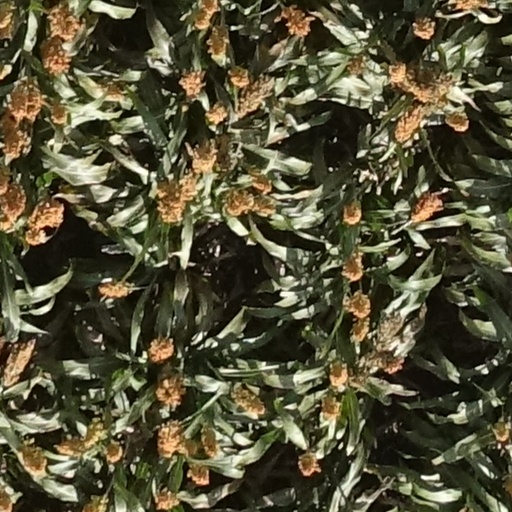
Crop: sorghum